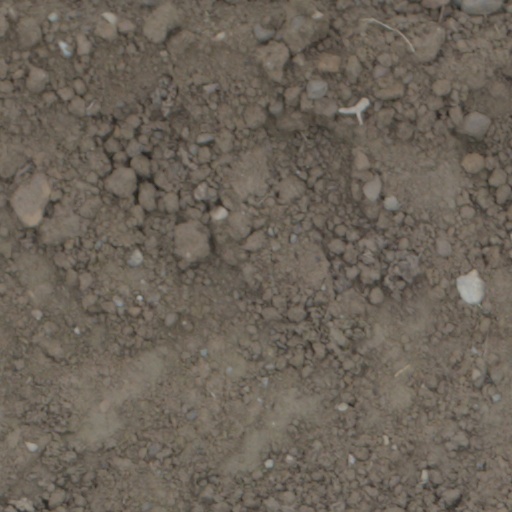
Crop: wheat